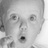
Emotion: surprise